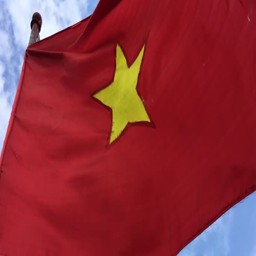
looping flag for vietnam on flag pole , blowing beautifully in the wind